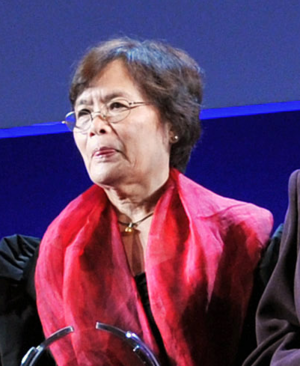
Lourdes J. Cruz, détail de la photo prise lors de cérémonie de remise du prix L'Oréal-UNESCO pour les femmes et la science 2010 – de gauche à droite
Lourdes Cruz, née Lourdes Jansuy en 1942, est une biochimiste des Philippines dont les recherches contribuent à la compréhension de la biochimie et des peptides toxiques du venin des Conus, des études qui permettent indirectement de mieux comprendre les circuits du corps humain et d'élaborer de nouveaux médicaments.